Strong Island (film)

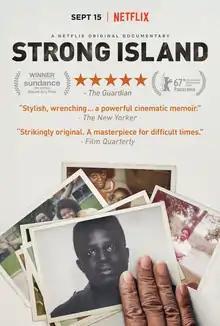
Film poster

Strong Island is an American 2017 true-crime documentary film directed by Yance Ford.